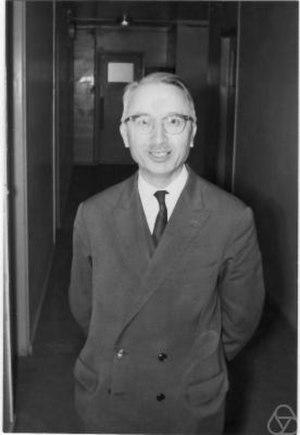
Le zoologiste allemand Theodor Boveri découvre les chromosomes.
La médaille d'or du CNRS est la récompense scientifique française la plus prestigieuse. Elle est décernée par le Centre national de la recherche scientifique tous les ans depuis sa création en 1954. Elle « distingue l'ensemble des travaux d'une personnalité scientifique de renom ». Le CNRS décerne également des médailles de l'innovation, plusieurs médailles d'argent et de bronze chaque année, ainsi que des médailles de cristal à ses ingénieurs, techniciens et personnels administratifs.
Avril 2008 :
Cette page concerne les événements qui se sont produits durant l'année 2008 en Lorraine.